George Enescu

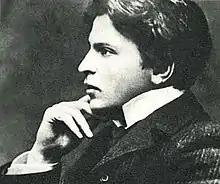
Young George Enescu

Enescu was born in Romania, in the village of Liveni (later renamed "George Enescu" in his honor), then in Dorohoi County, today Botoșani County. His father was Costache Enescu, a landholder, and his mother was Maria Enescu (née Cosmovici), the daughter of an Orthodox priest. Their eighth child, he was born after all the previous siblings had died in infancy. His father later separated from Maria Enescu and had another son with Maria Ferdinand-Suschi: the painter Dumitru Bâșcu.